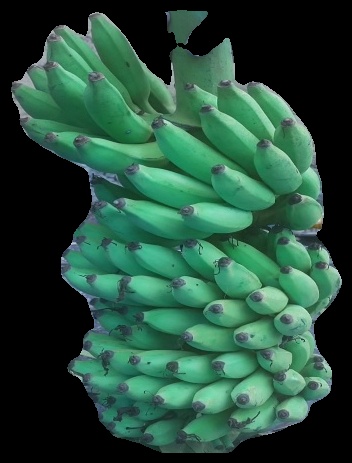
Variety: elakki-bale
Grade: grade2